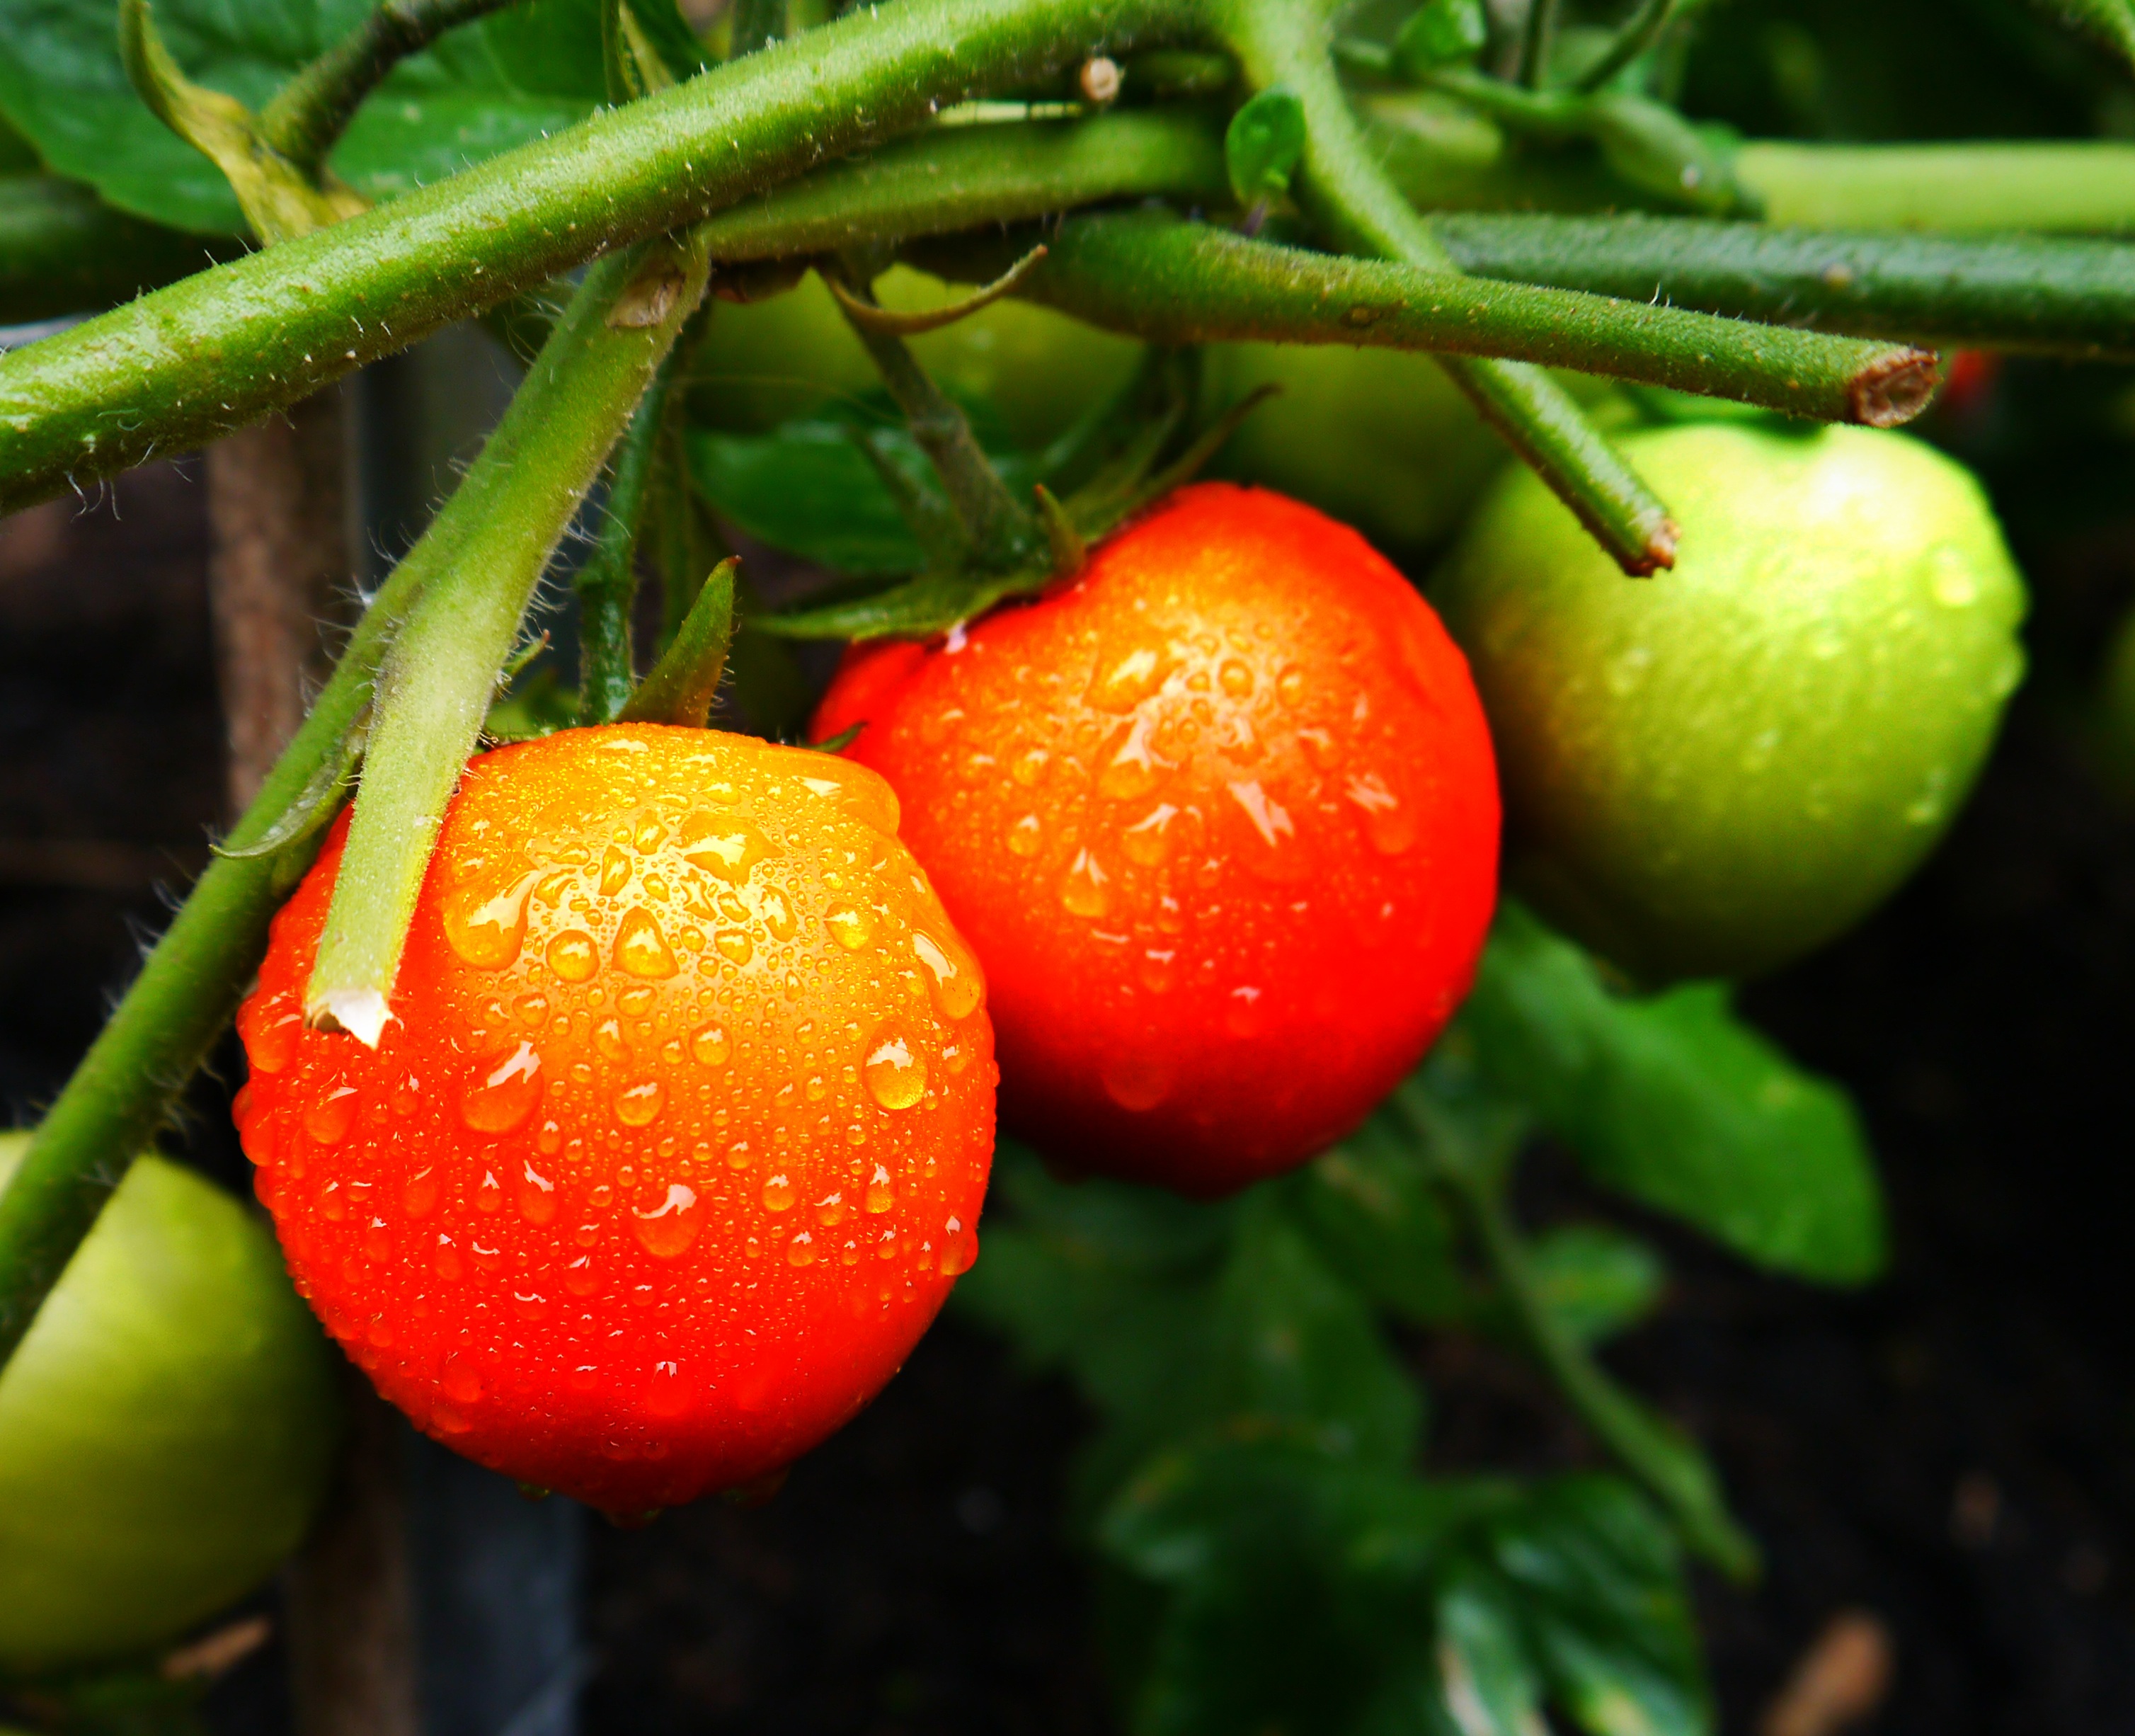
nature, plant, fruit, flower, food, salad, red, harvest, ingredient, produce, vegetable, natural, fresh, kitchen, market, garden, groceries, healthy, variety, tomato, farmer, grocery, nutrition, raw, organic, heirloom, macro photography, flowering plant, homegrown, land plant